Hernán Pujato

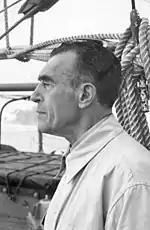

Hernán Pujato (19042003) was an Argentine military general, diplomat, and explorer. He founded the first Antarctica bases for his country, and founded the Instituto Antártico Argentino. Through this institute, Pujato attempted to colonize Antarctica, with the assistance of President Juan Perón.